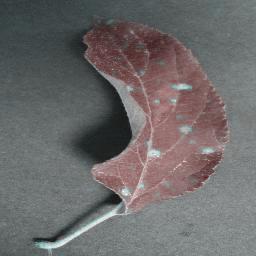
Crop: apple
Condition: cedar_rust